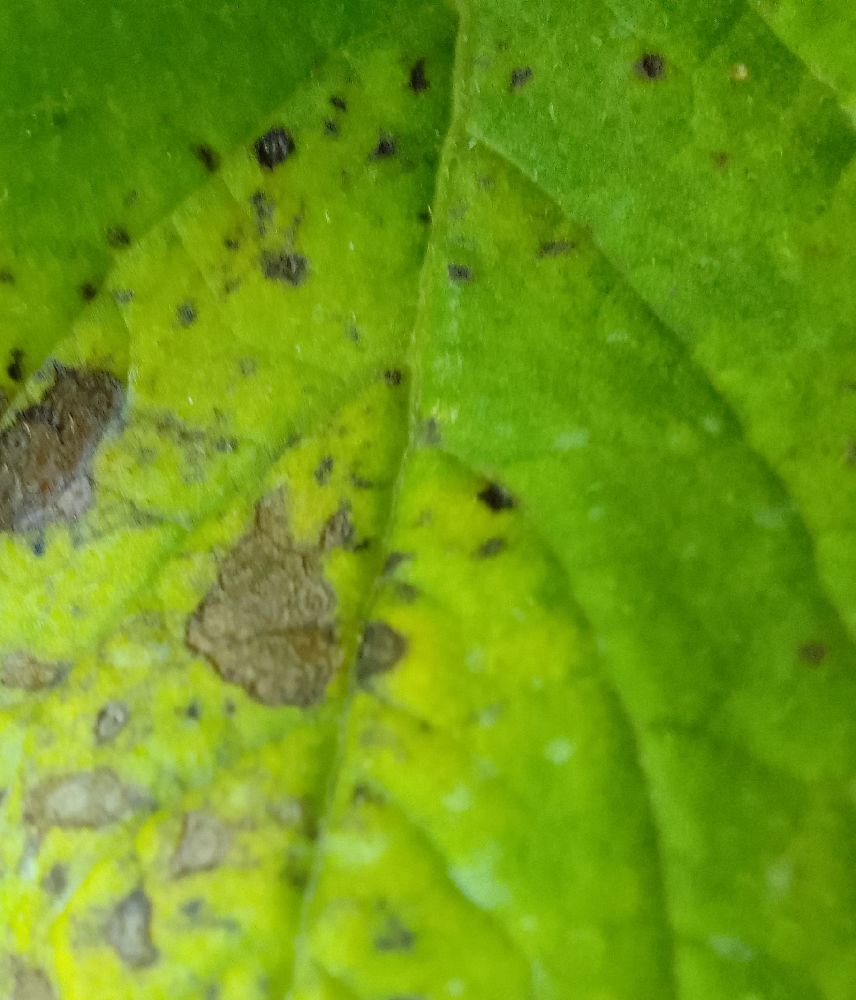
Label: Early blight